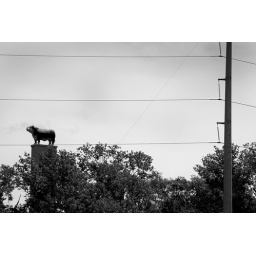
They must really love cattle in KC! They put the cow on a pedestal!